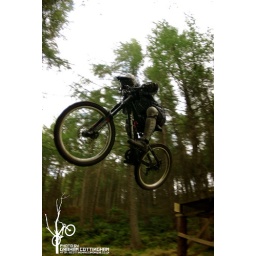
Close picture of Pete throwing down a table over the big road gap. Trying out my new fisheye. =)